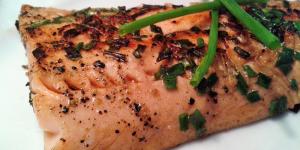
salmon marinado con soja y sesamo